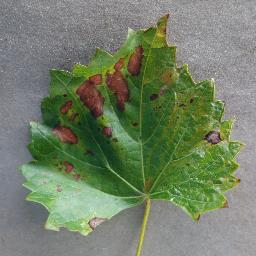
Label: Grape___Esca_(Black_Measles)